Winter of 2009–10 in Europe

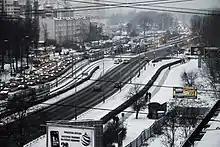
Aerial view of snowy Wrocław, Poland

Police in Poland reported that 15 people froze to death in the country as overnight temperatures fell as low as and 47 people died indirectly as a result of the cold during the month of December. Public appeals were made to the Polish community to report any homeless or drunk people lying outdoors, in an attempt to reduce the number of deaths from exposure to the cold.